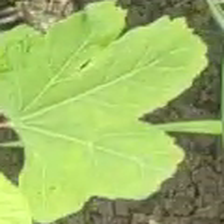
Weed species: Little_Mallow(Malva parviflora)